Doxology (novel)

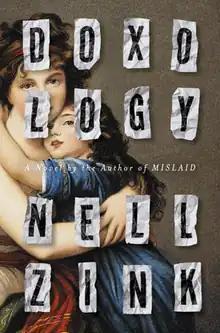
First edition cover

Doxology is a 2019 novel written by American author and novelist Nell Zink. The novel is set in New York City and concerns three musicians, and the impact that 9/11 has on their lives. In a 2019 interview, Zink described "Doxology" as being "set in a specific Senior Executive Service milieu in Northwest [Washington, DC]. New York in the book starts and ends as an unrealizable vision—the gleaming towers resting on grimy cubbyholes—plus the characters almost never leave the East Side. The tug-of-war is between two ideas of the good life."